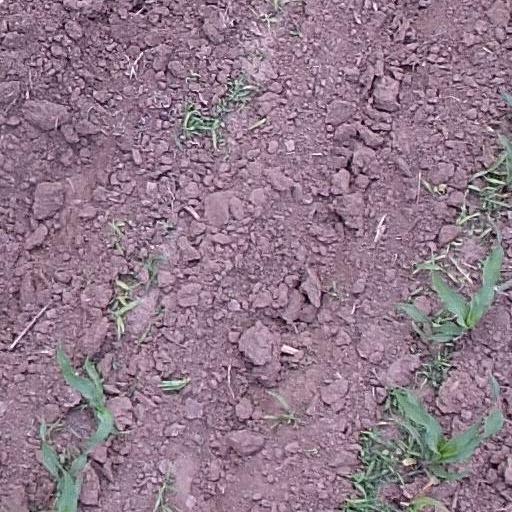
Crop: maize; corn